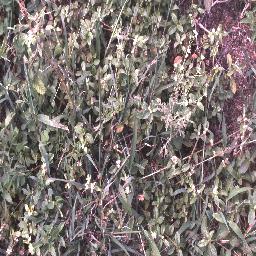
Label: negative